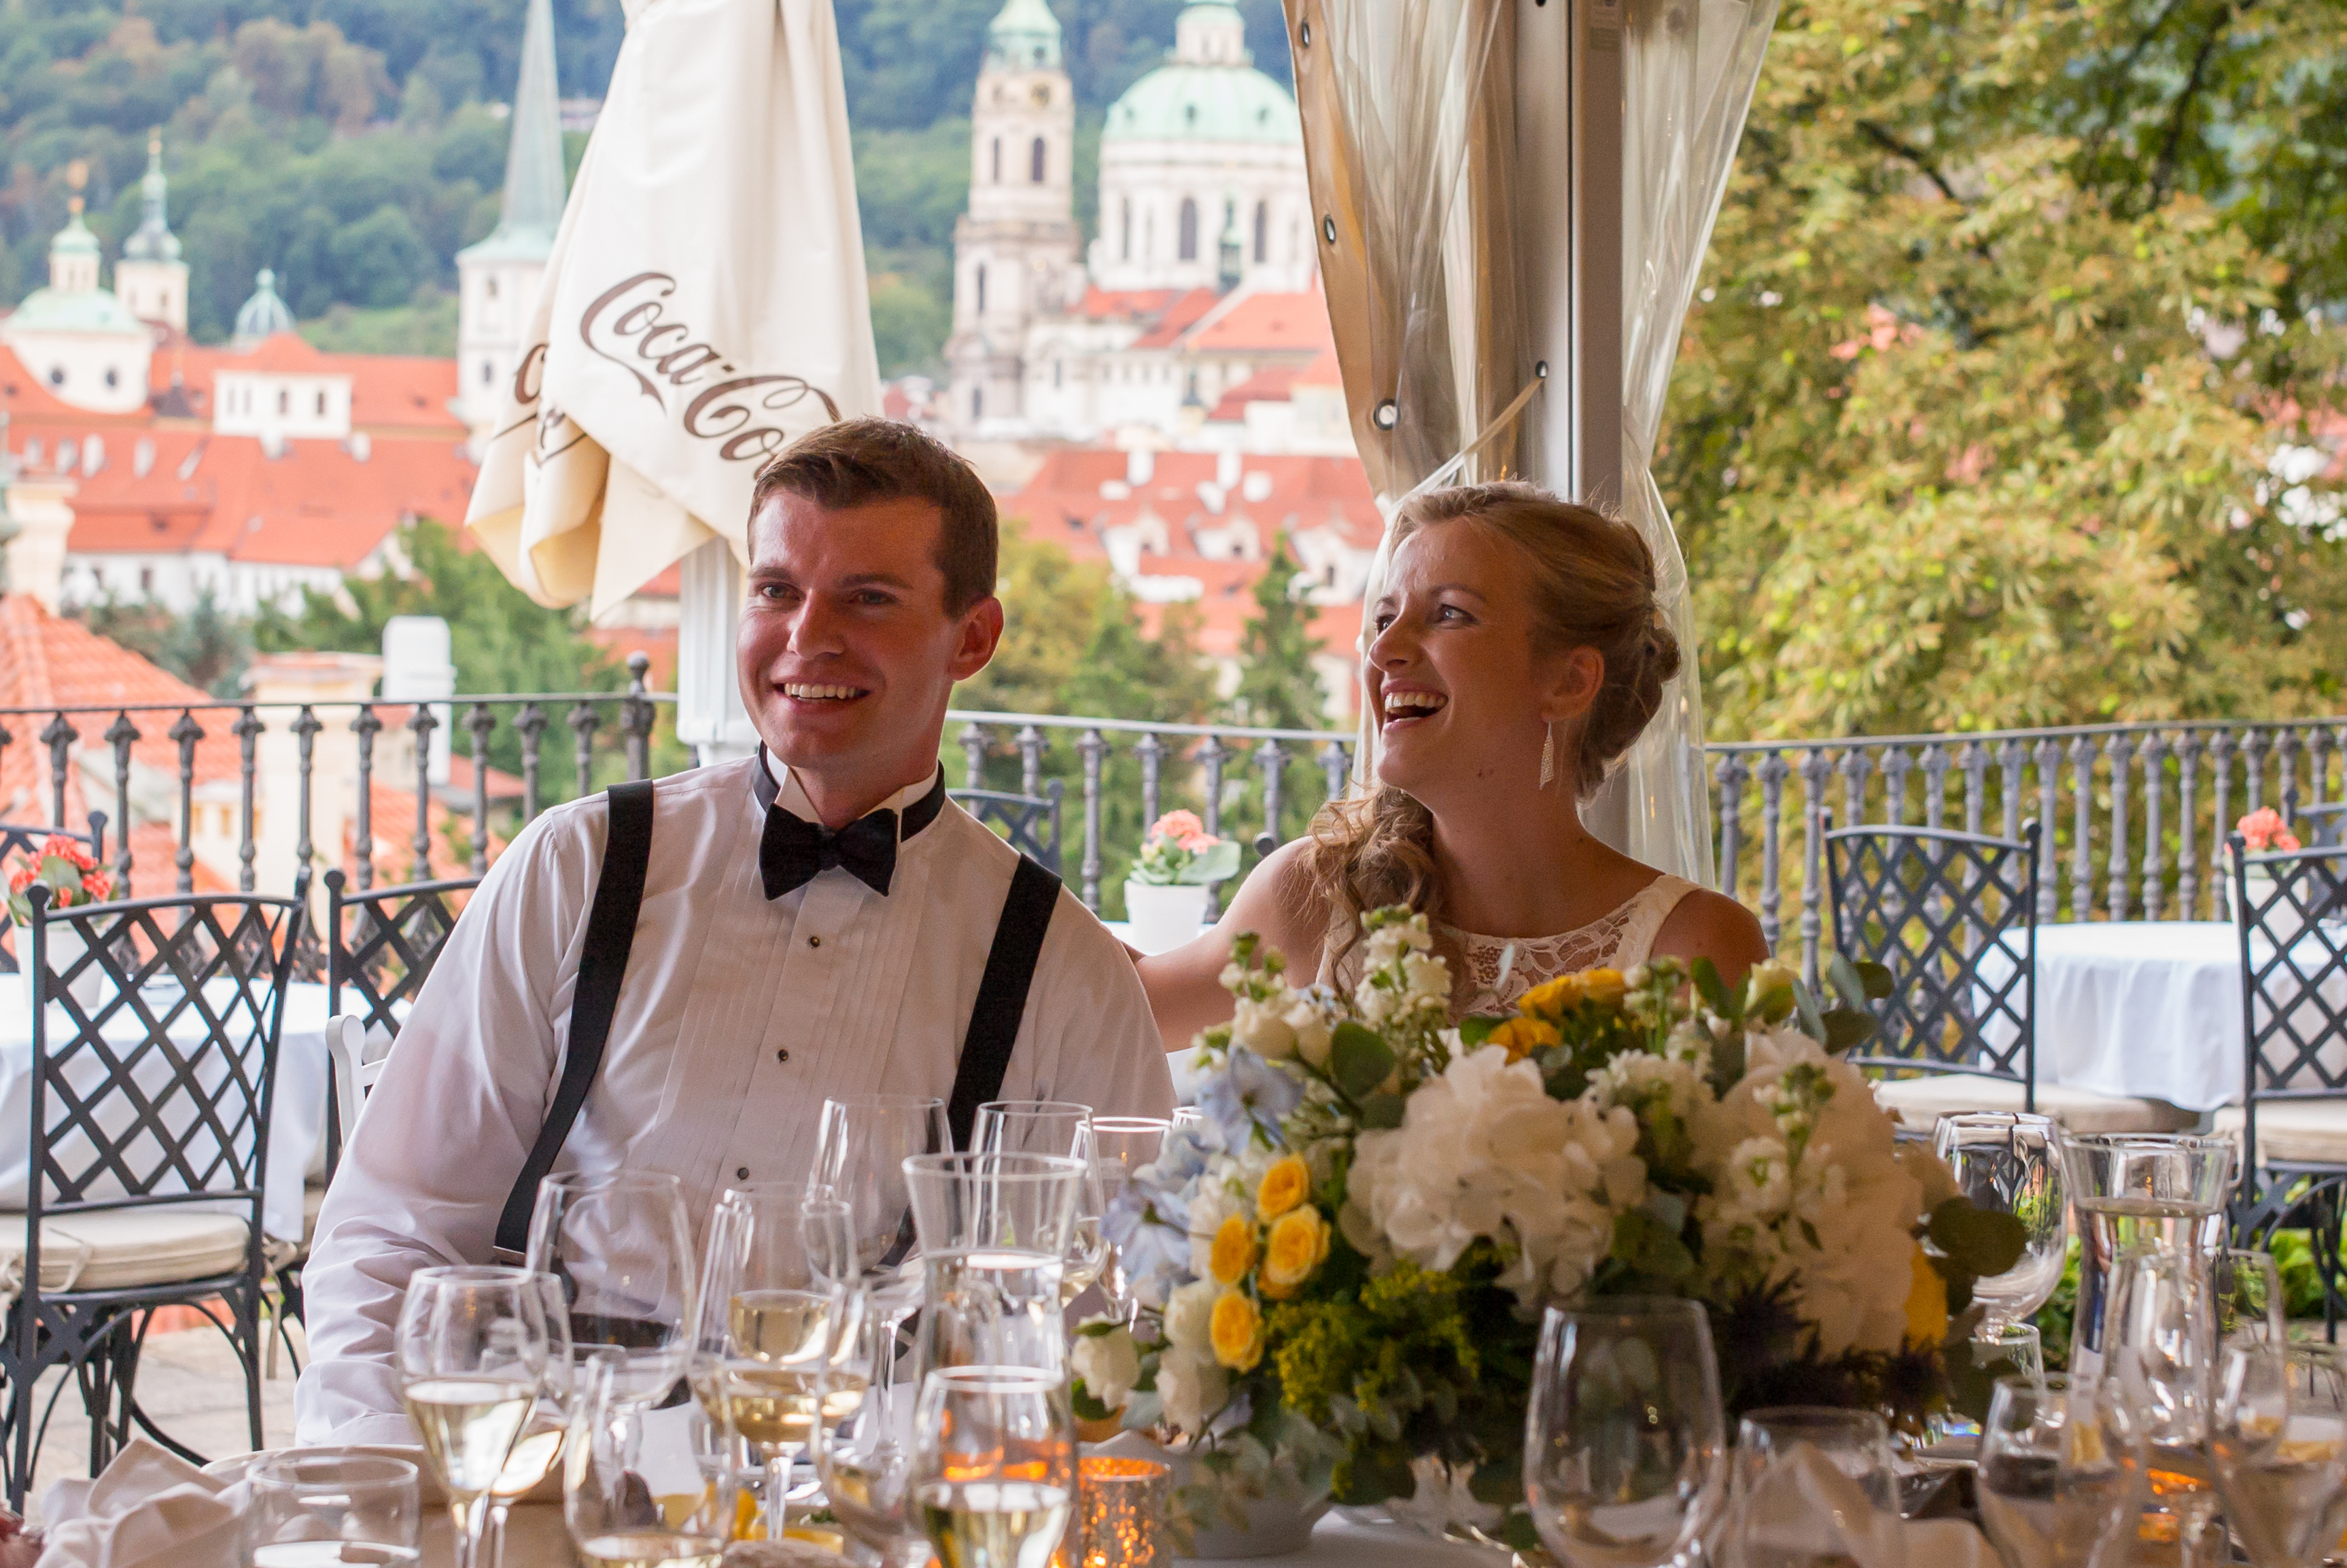
meal, floristry, rehearsal dinner